Grefsen Depot

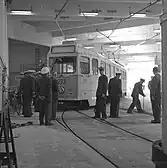

In the 1950s, there were plans to build a new, modern depot to replace the small, scattered depots across the city. The construction of the depot had lasted for about two years. On the 18th of August, 1956, SM53 tram no. 233 made the first test drive into the entrance portal of the new depot. The depot here was opened for regular use in 1957 and it replaced the depots at Torshov and Kjelsås. The depots at Homansbyen and Sagene became used for extra carriages until their eventual closures. It was designed by architect Georg Greve. A three-story office building was erected at the southern end of the facility. The depot was also formerly used as a bus garage until around 1980, when "De Blå Omnibusser" was taken over by Oslo Sporveier. The busses were shifted to a location in Alnabru. The depot originally had space to hold 100 carriages and 30 busses.